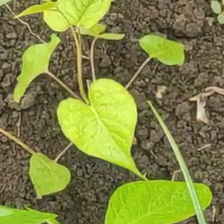
Weed species: Obscure_morning _glory(Ipomoea obscura)